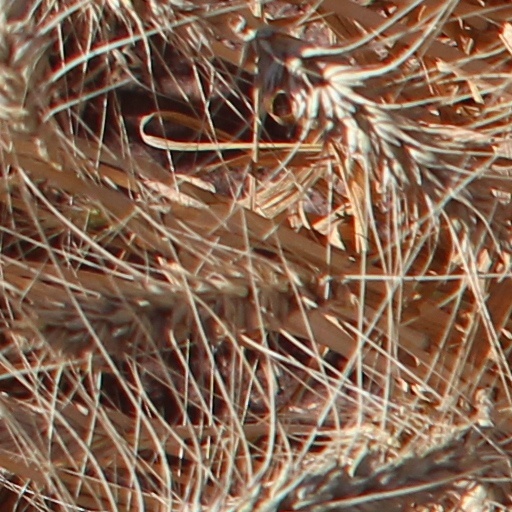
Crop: wheat